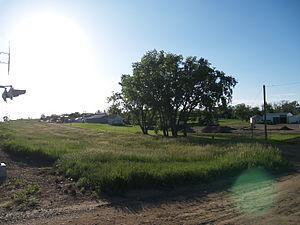
La zone non incorporée de North Lemmon est située dans le comté d’Adams, dans l’État du Dakota du Nord, aux États-Unis.